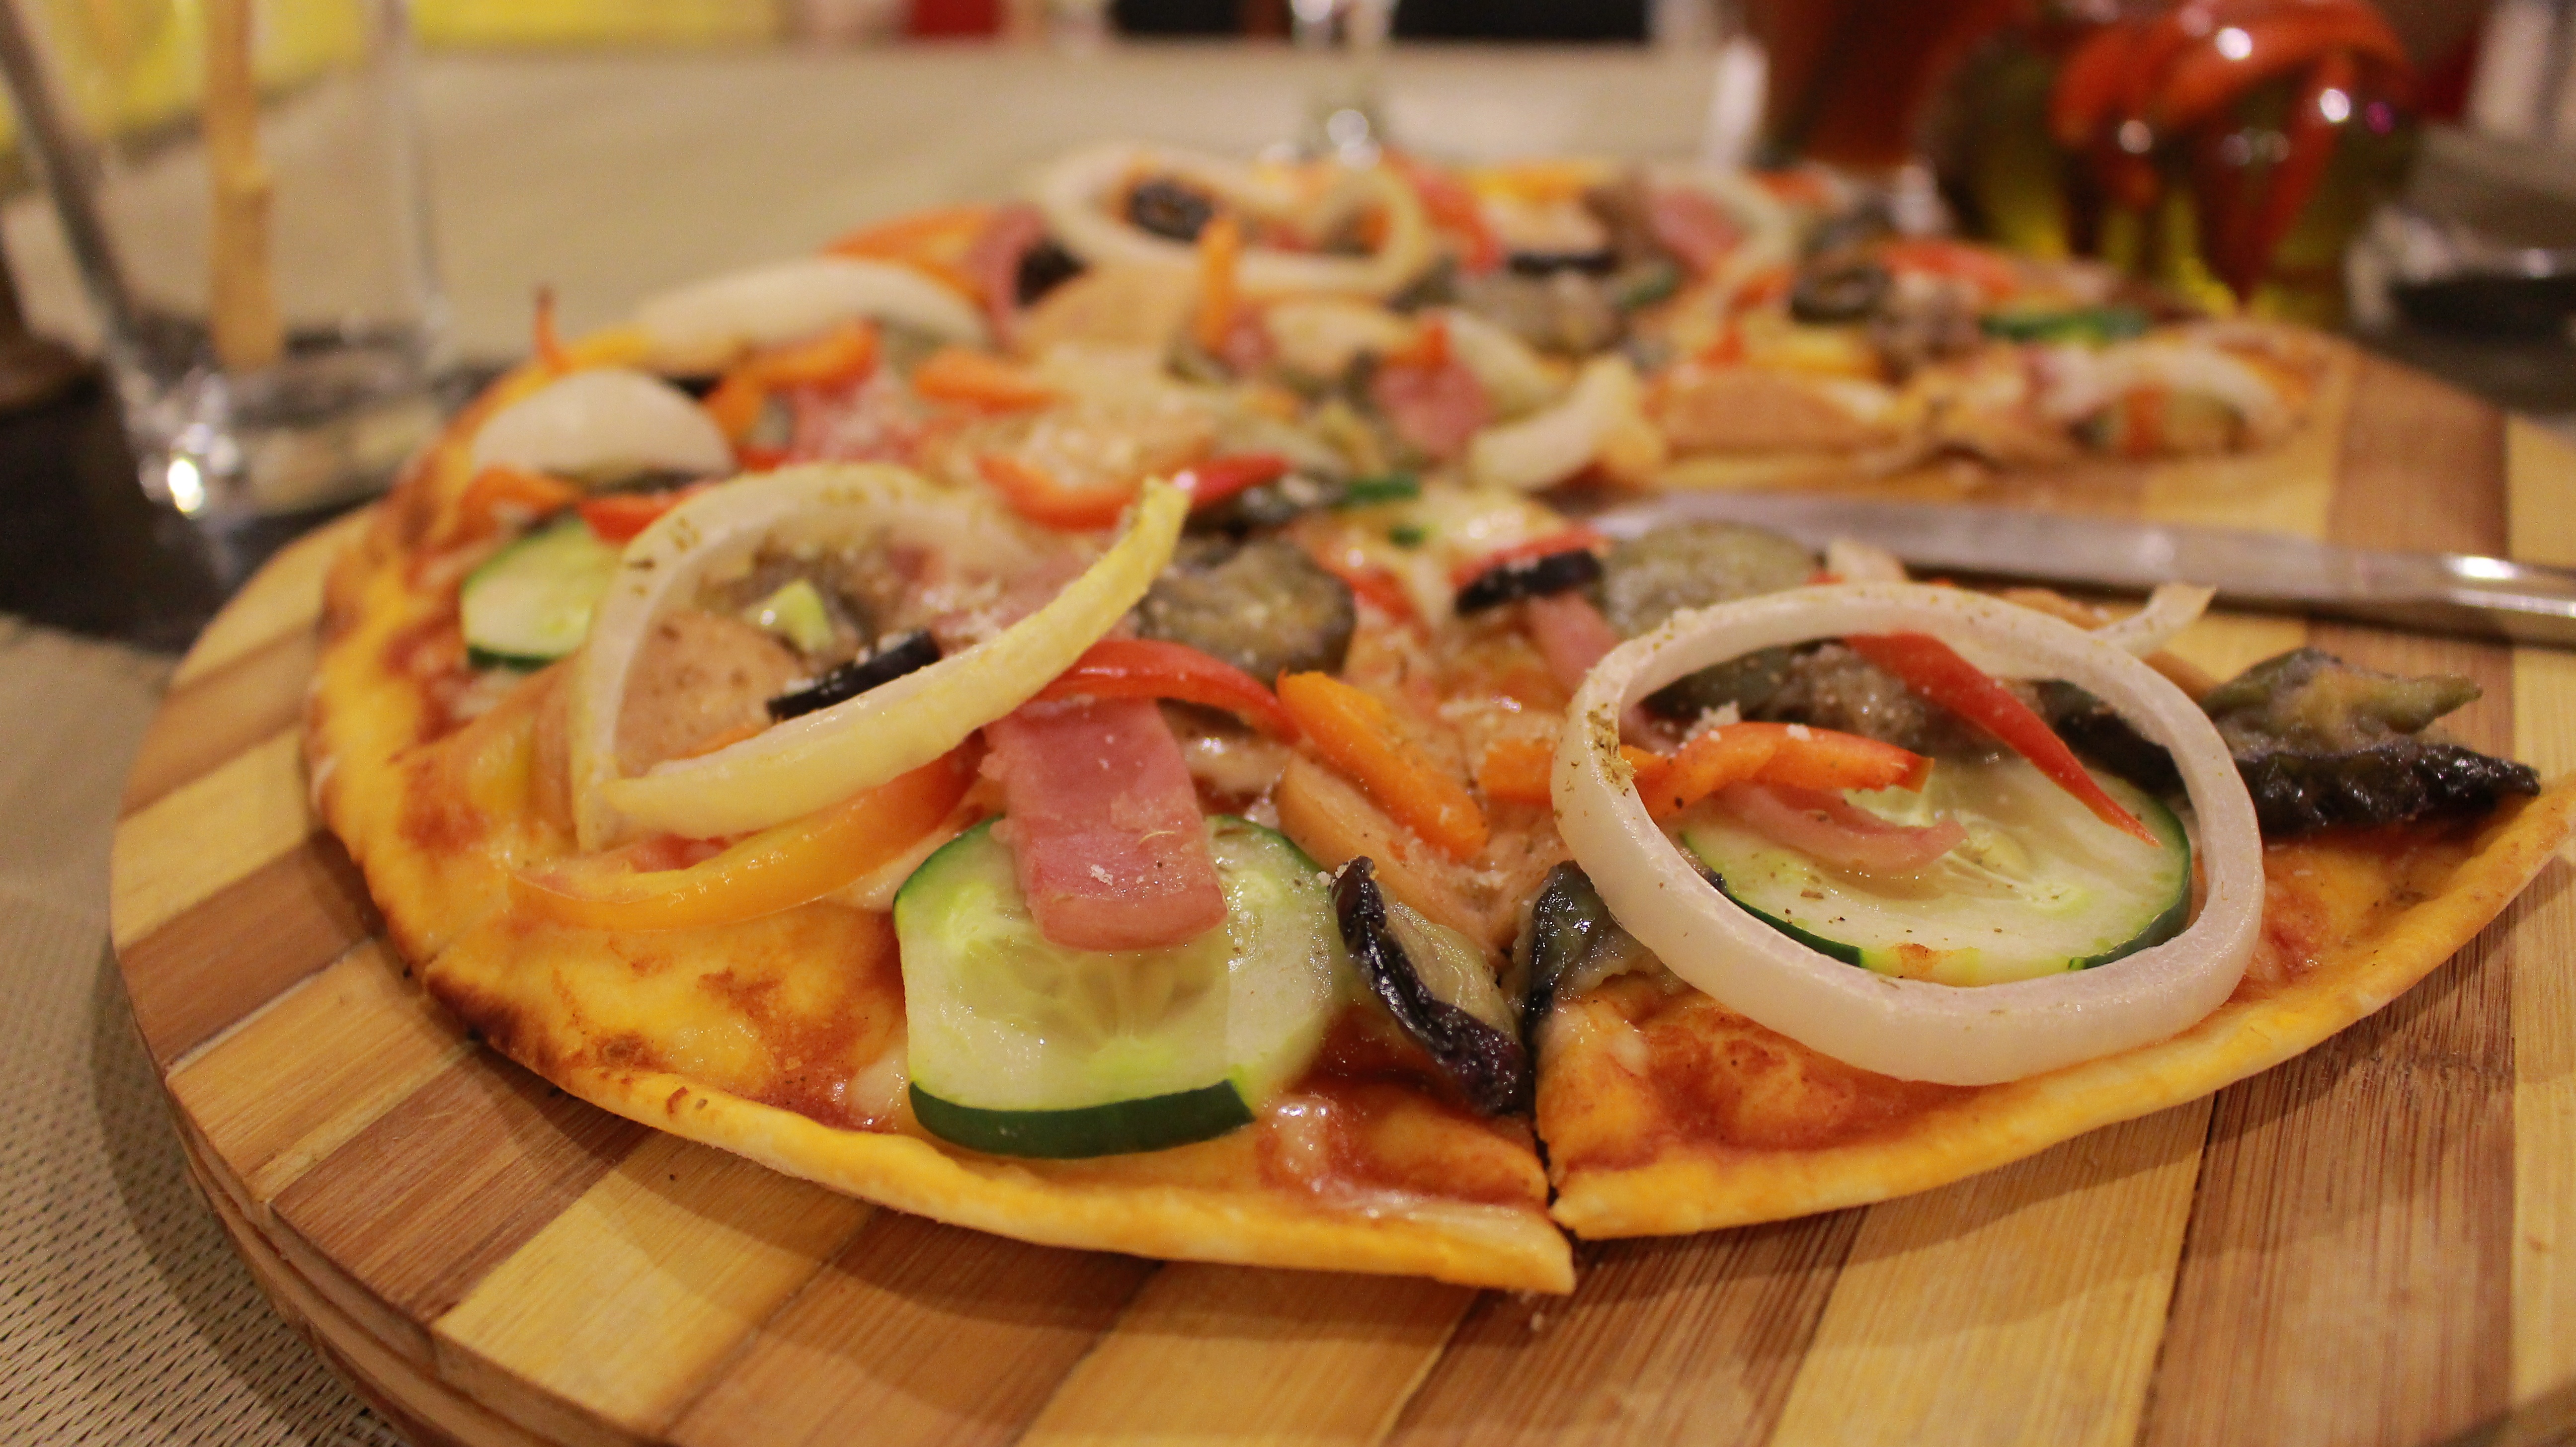
dish, meal, food, produce, cuisine, pizza, bruschetta, italian food, hors d oeuvre